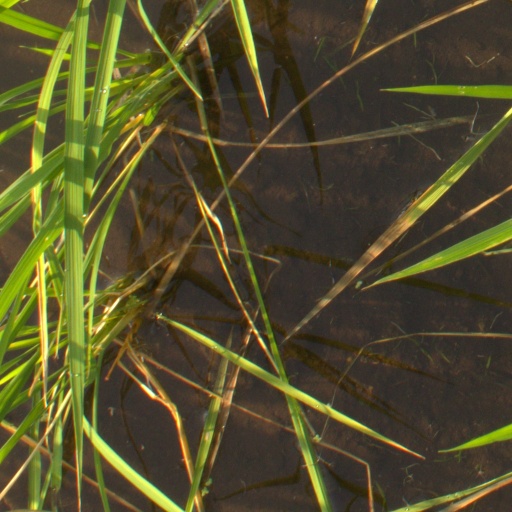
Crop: rice